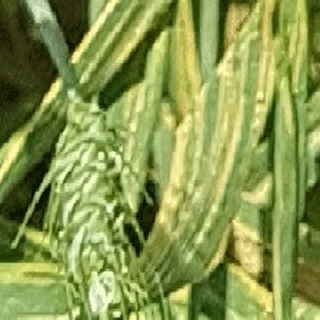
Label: wheat_yellow_rust